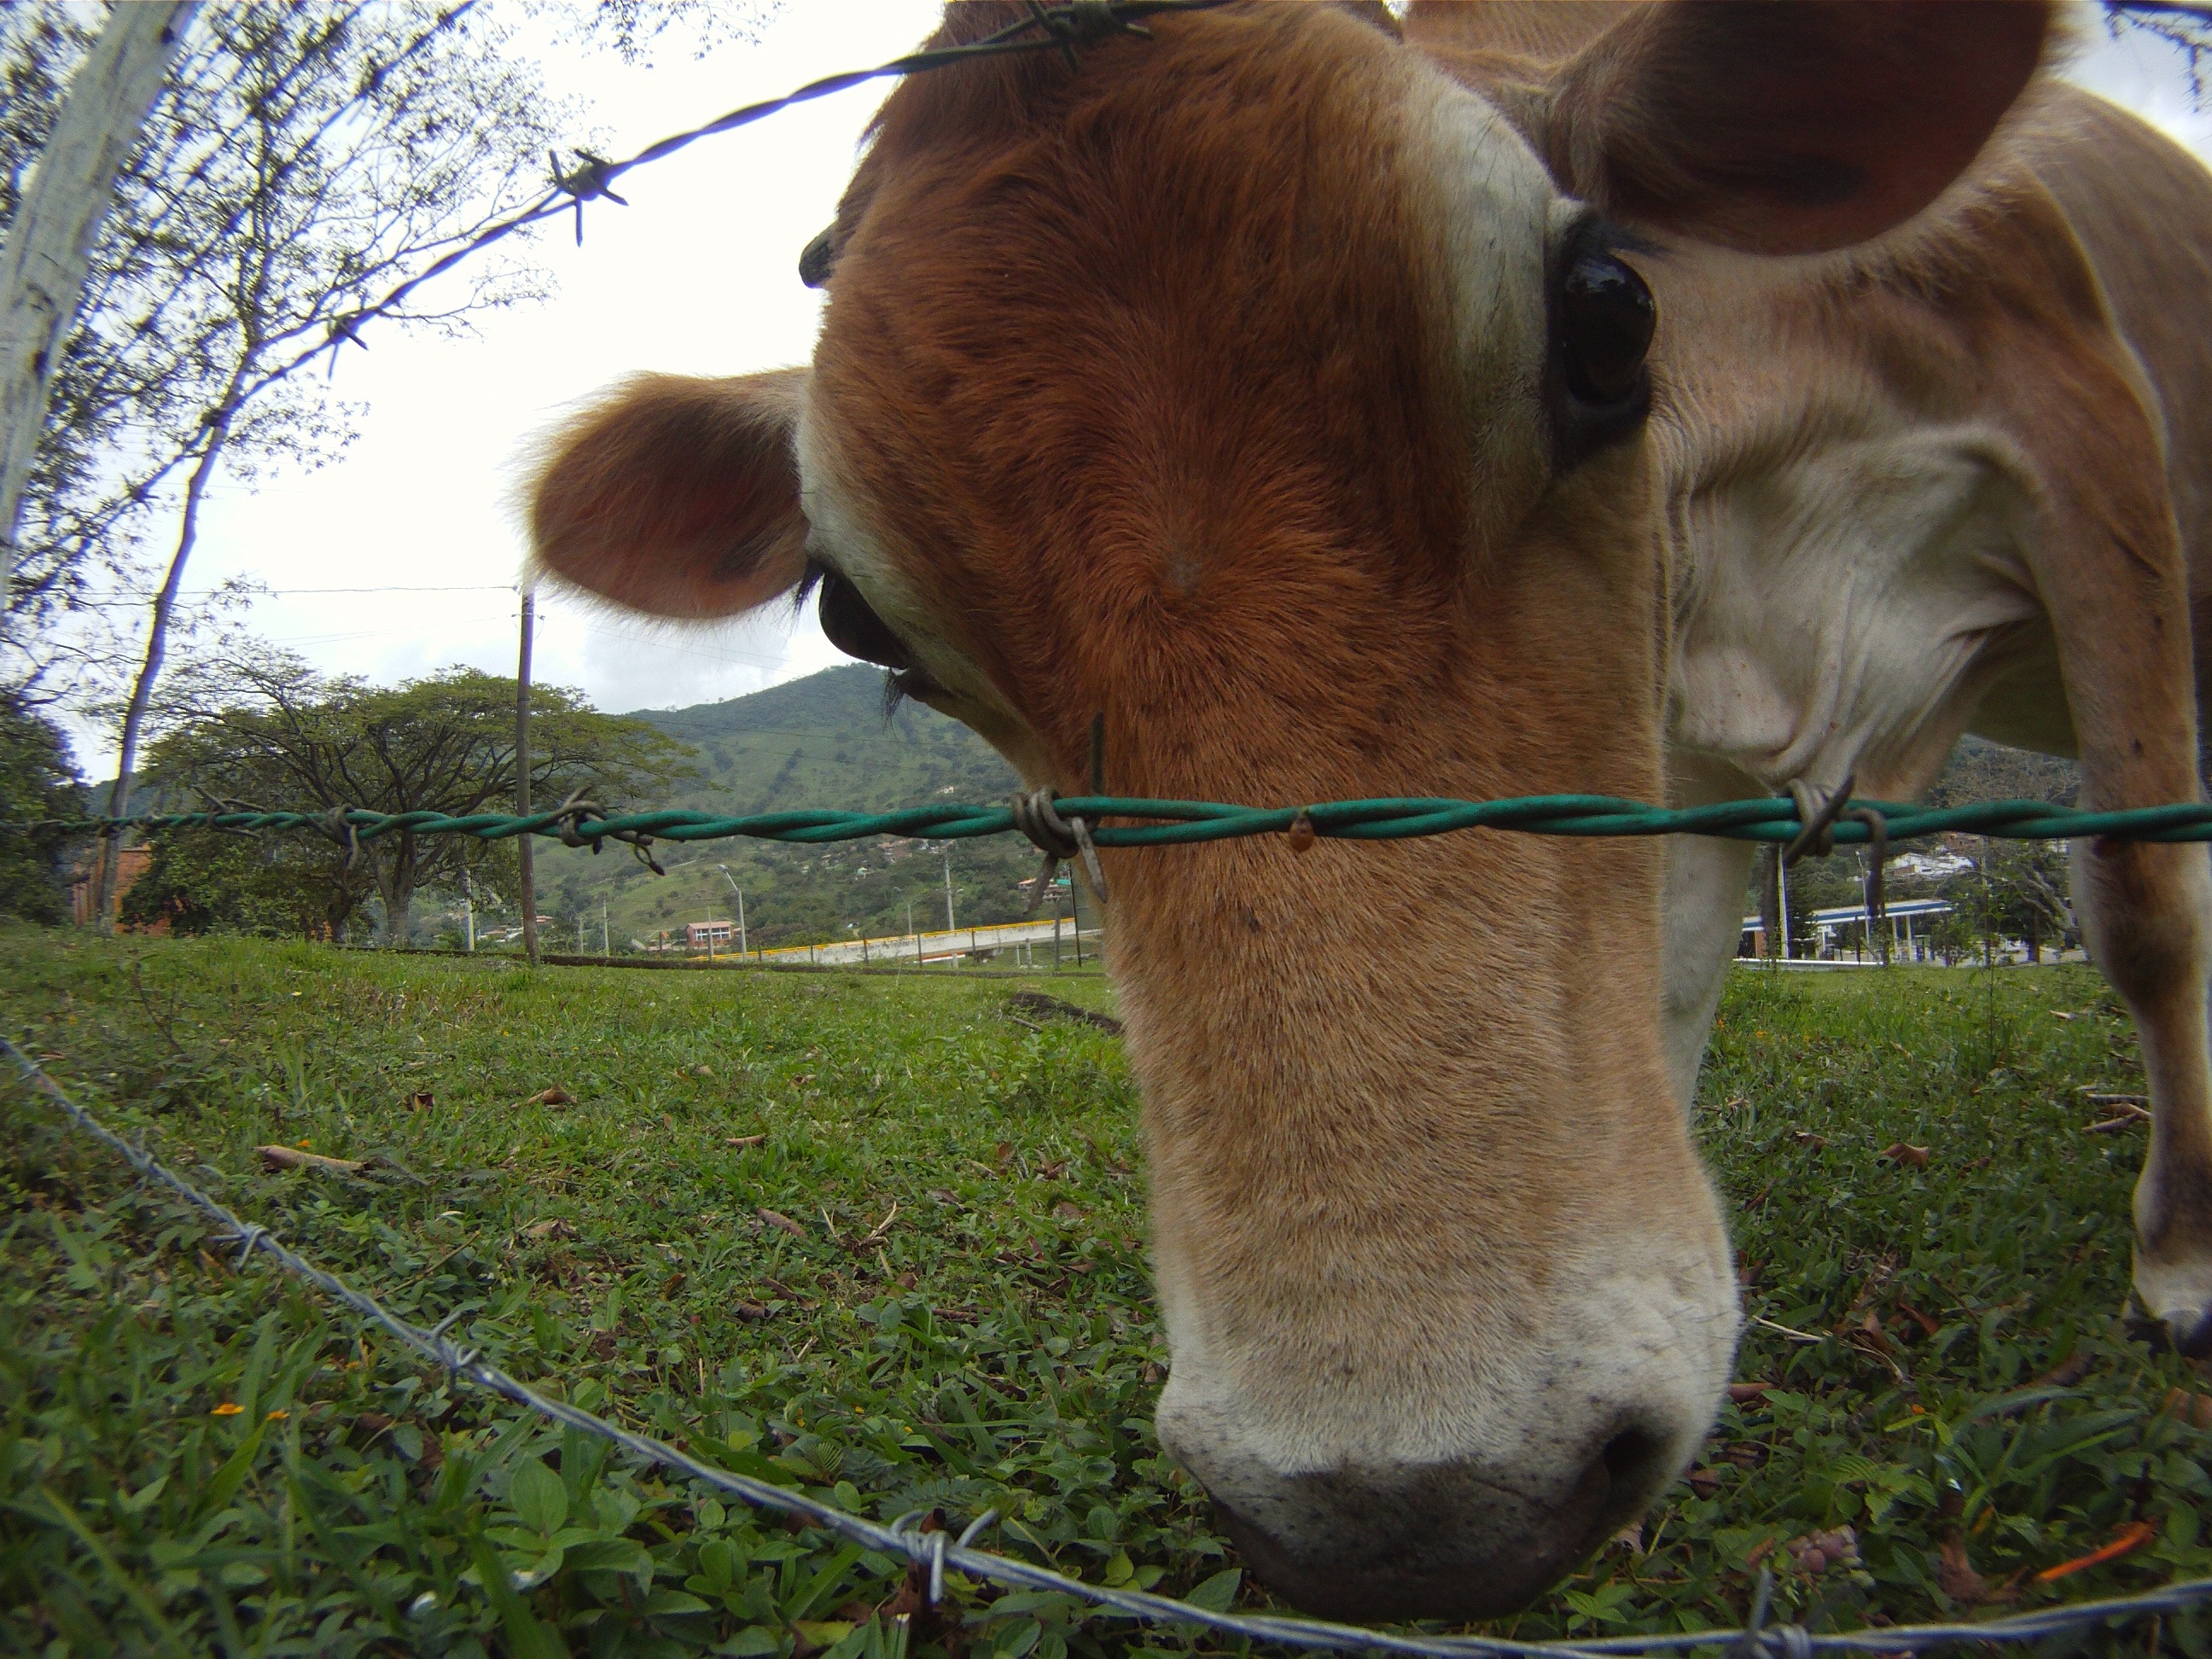
outdoor, farm, countryside, animal, rural, cow, cattle, pasture, grazing, livestock, ranch, horse, mammal, mane, agriculture, beef, farmland, bridle, vertebrate, mare, domestic, domestic animals, farm animals, pack animal, cattle like mammal, horse like mammal